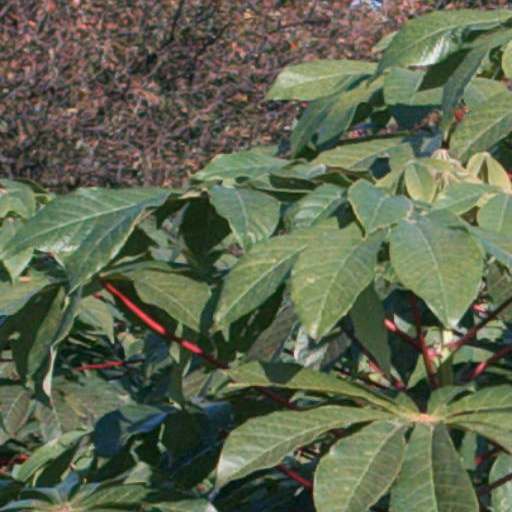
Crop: cassava